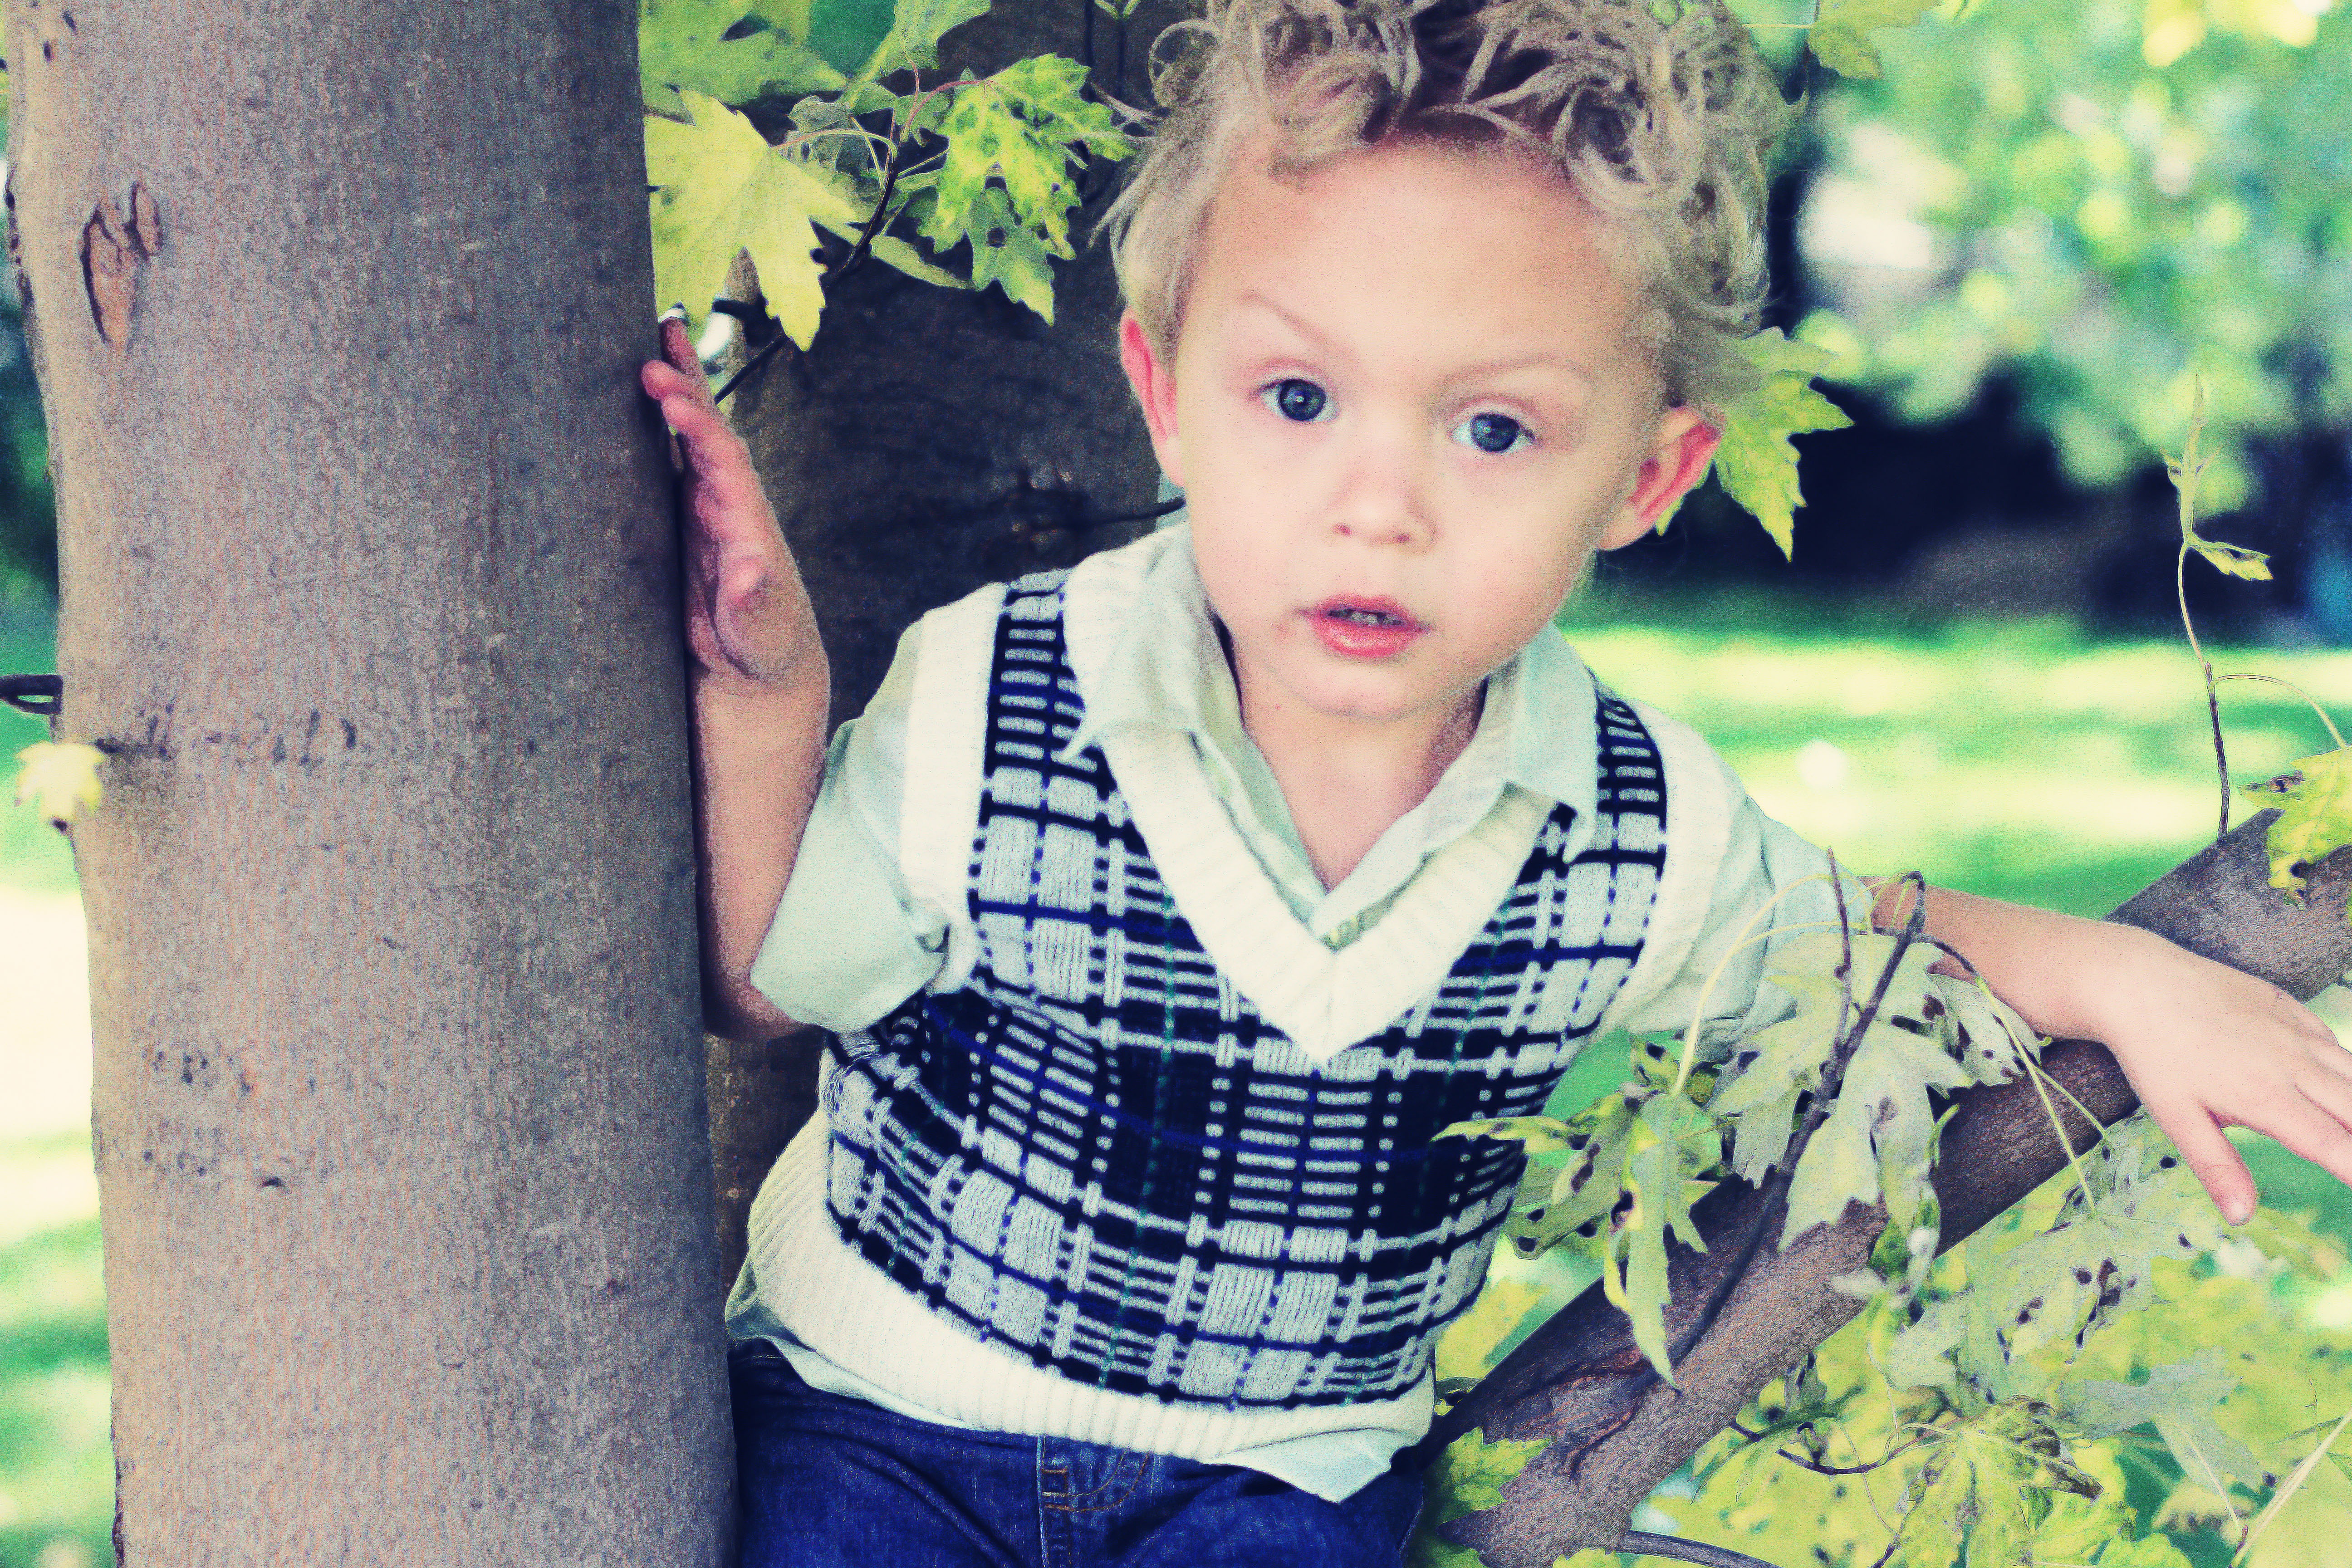
person, people, girl, photography, fall, flower, boy, portrait, spring, green, color, autumn, child, facial expression, smile, face, dress, toddler, beauty, portraits, photo shoot, portrait photography